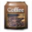
Label: can